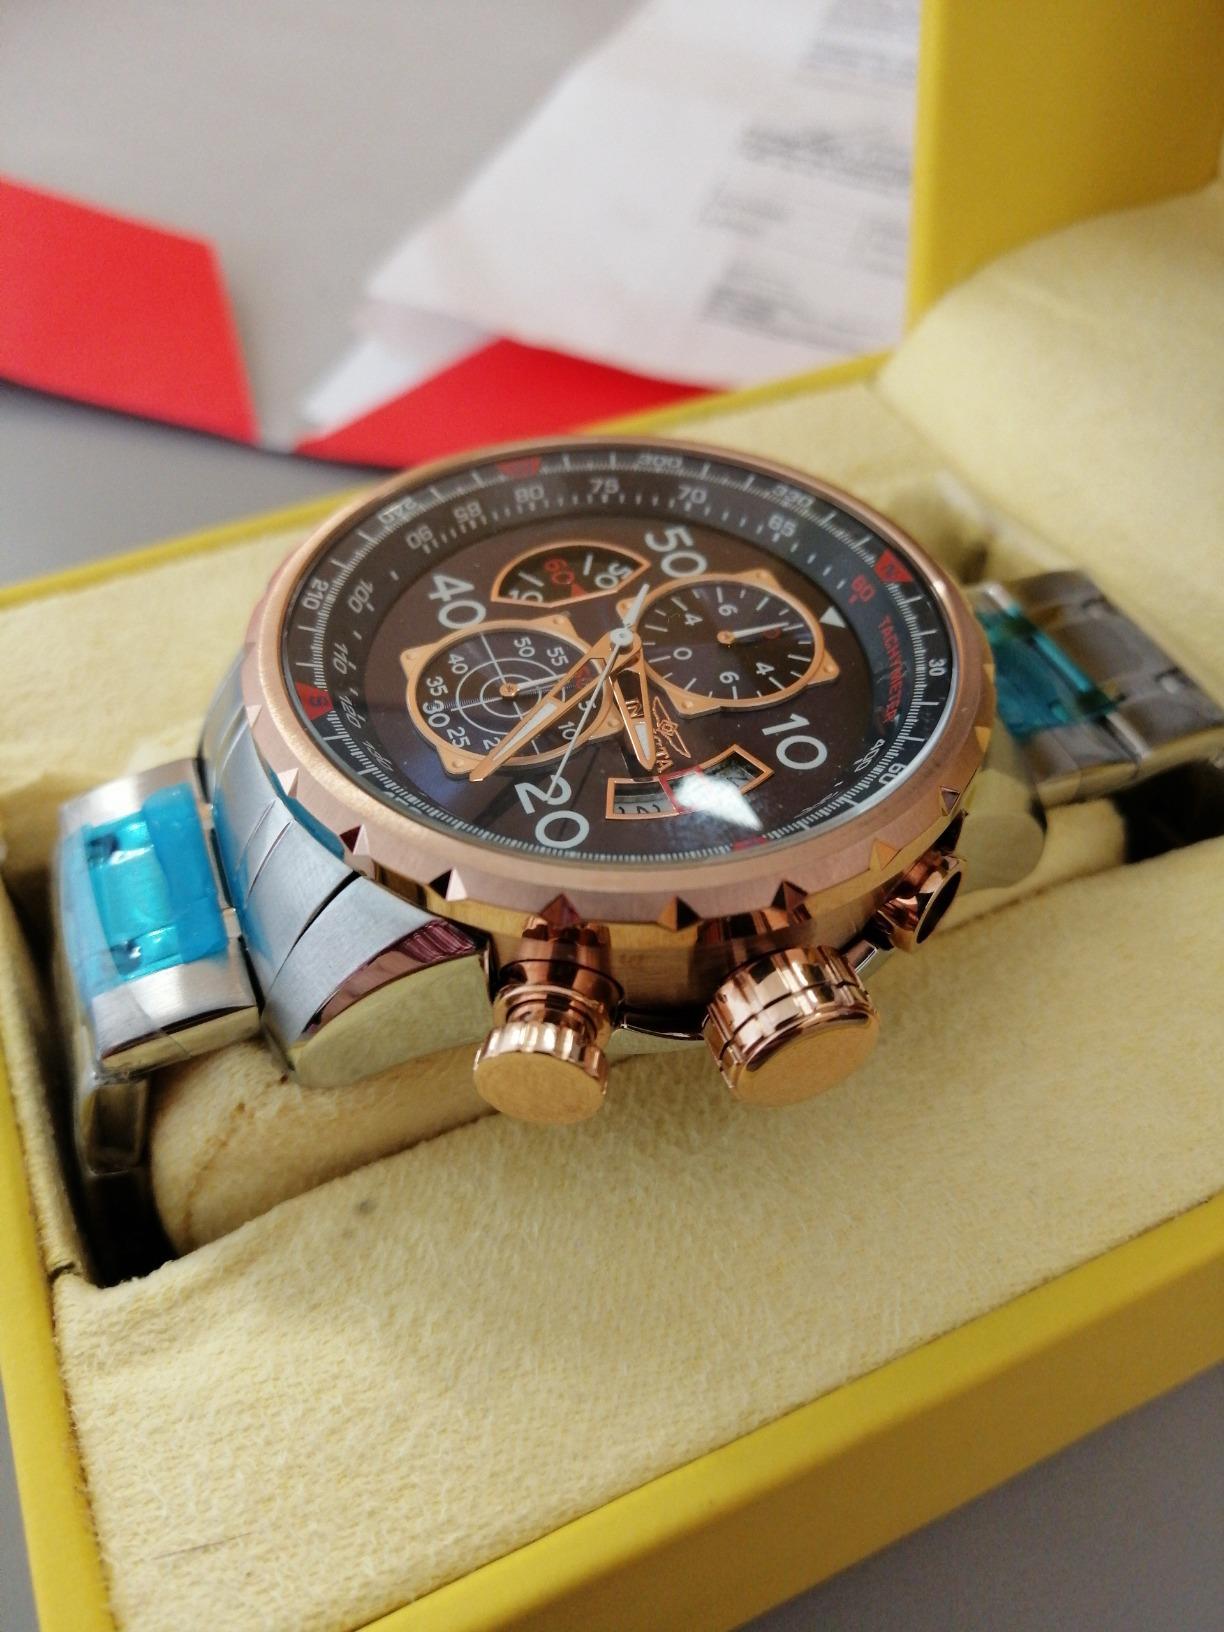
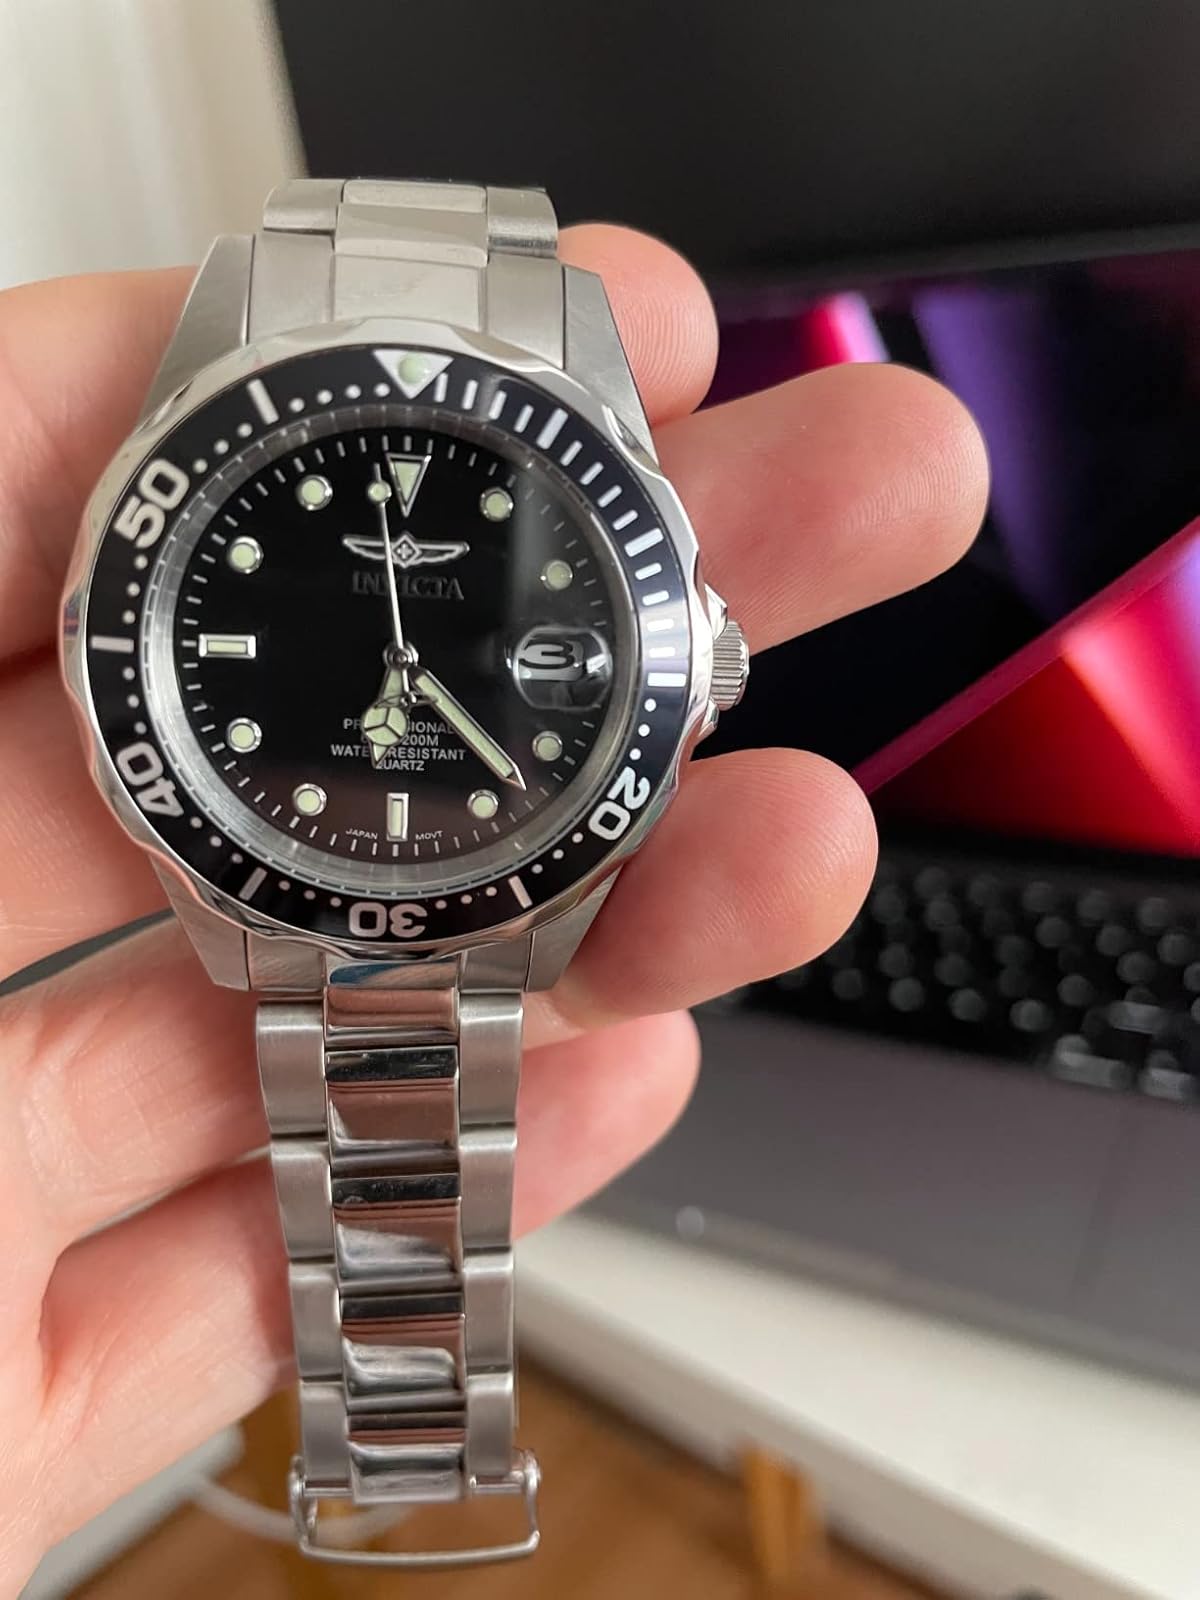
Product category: accessories_watch
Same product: no